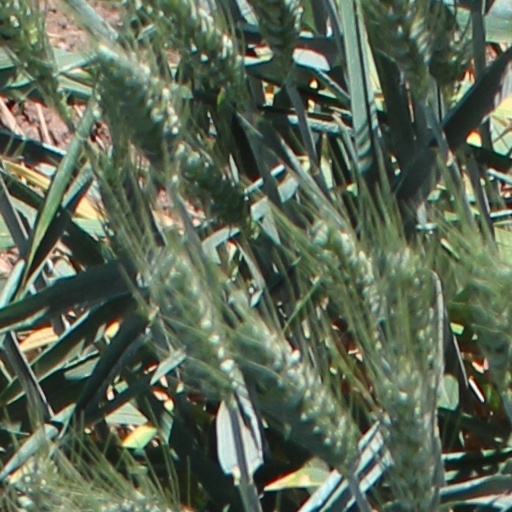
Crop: wheat